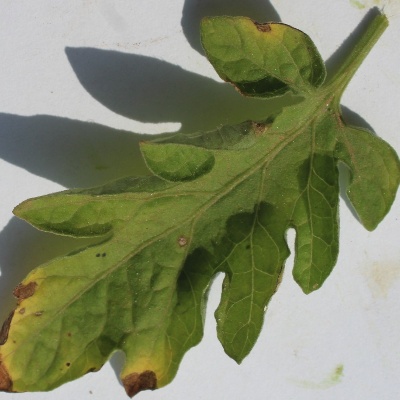
Crop: Tomato
Condition: leaf blight